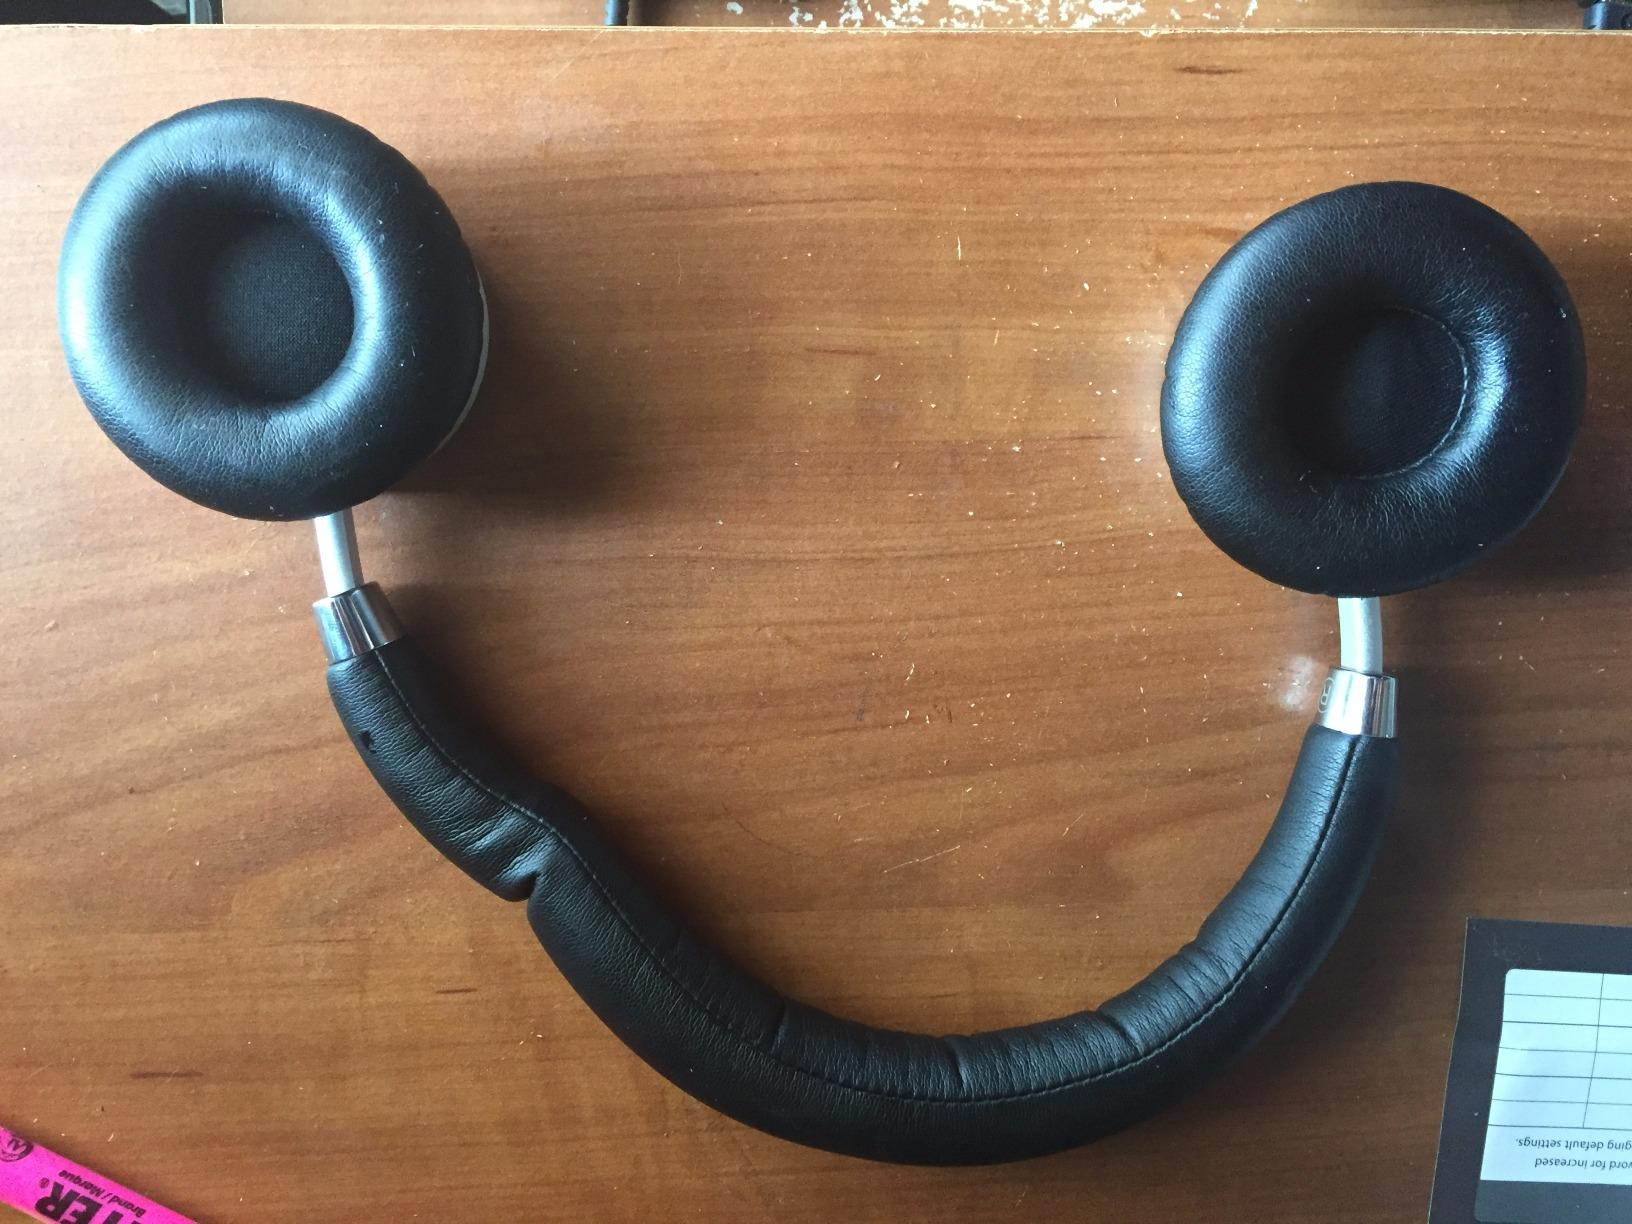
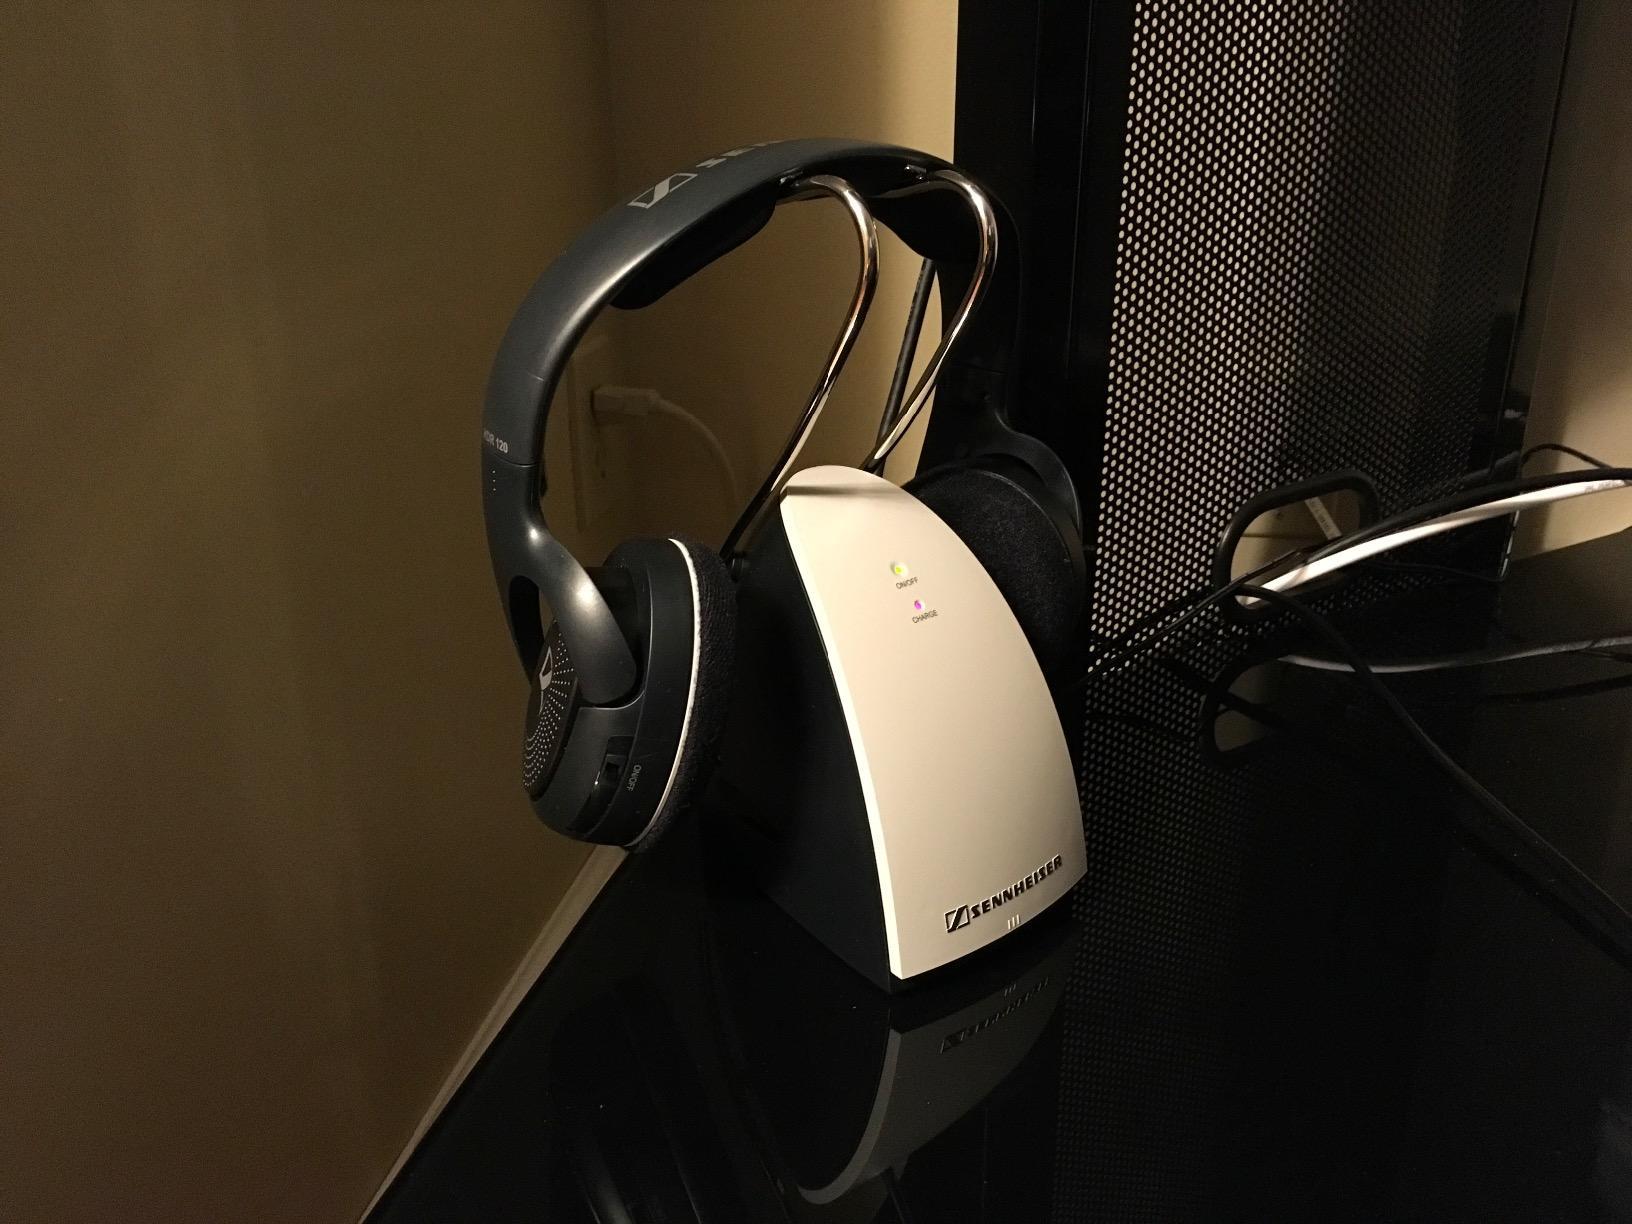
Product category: headphones
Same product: no